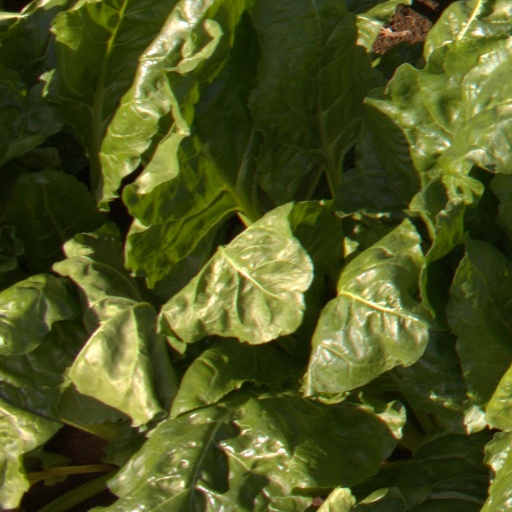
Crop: sugar beet